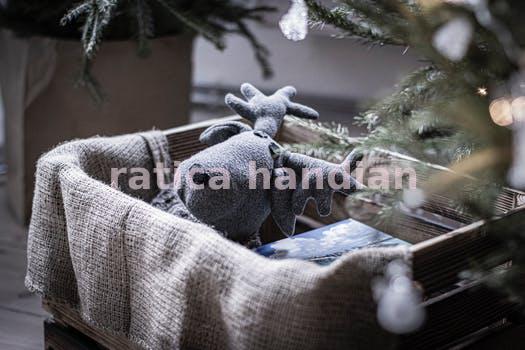
Label: Watermark